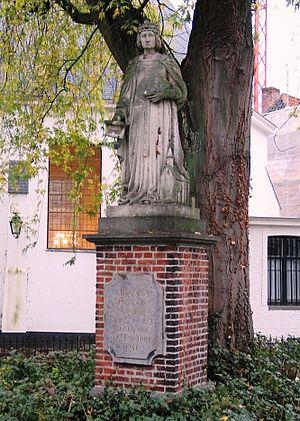
Jeanne de Flandre, Jeanne de Hainaut ou Jeanne de Constantinople, née à une date inconnue entre 1194 et 1200, et morte le 5 décembre 1244, est une femme politique du Moyen Âge qui gouverne la Flandre et le Hainaut dans la première moitié du XIIIᵉ siècle. Elle est comtesse de Flandre et de Hainaut de 1205 à 1244.